Trow

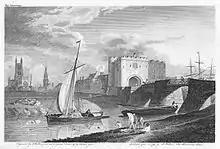
Trows navigating a bridge over the Severn at Gloucester, showing the collapsible mast feature

A trow was a type of cargo boat found in the past on the rivers Severn and Wye in Great Britain and used to transport goods.